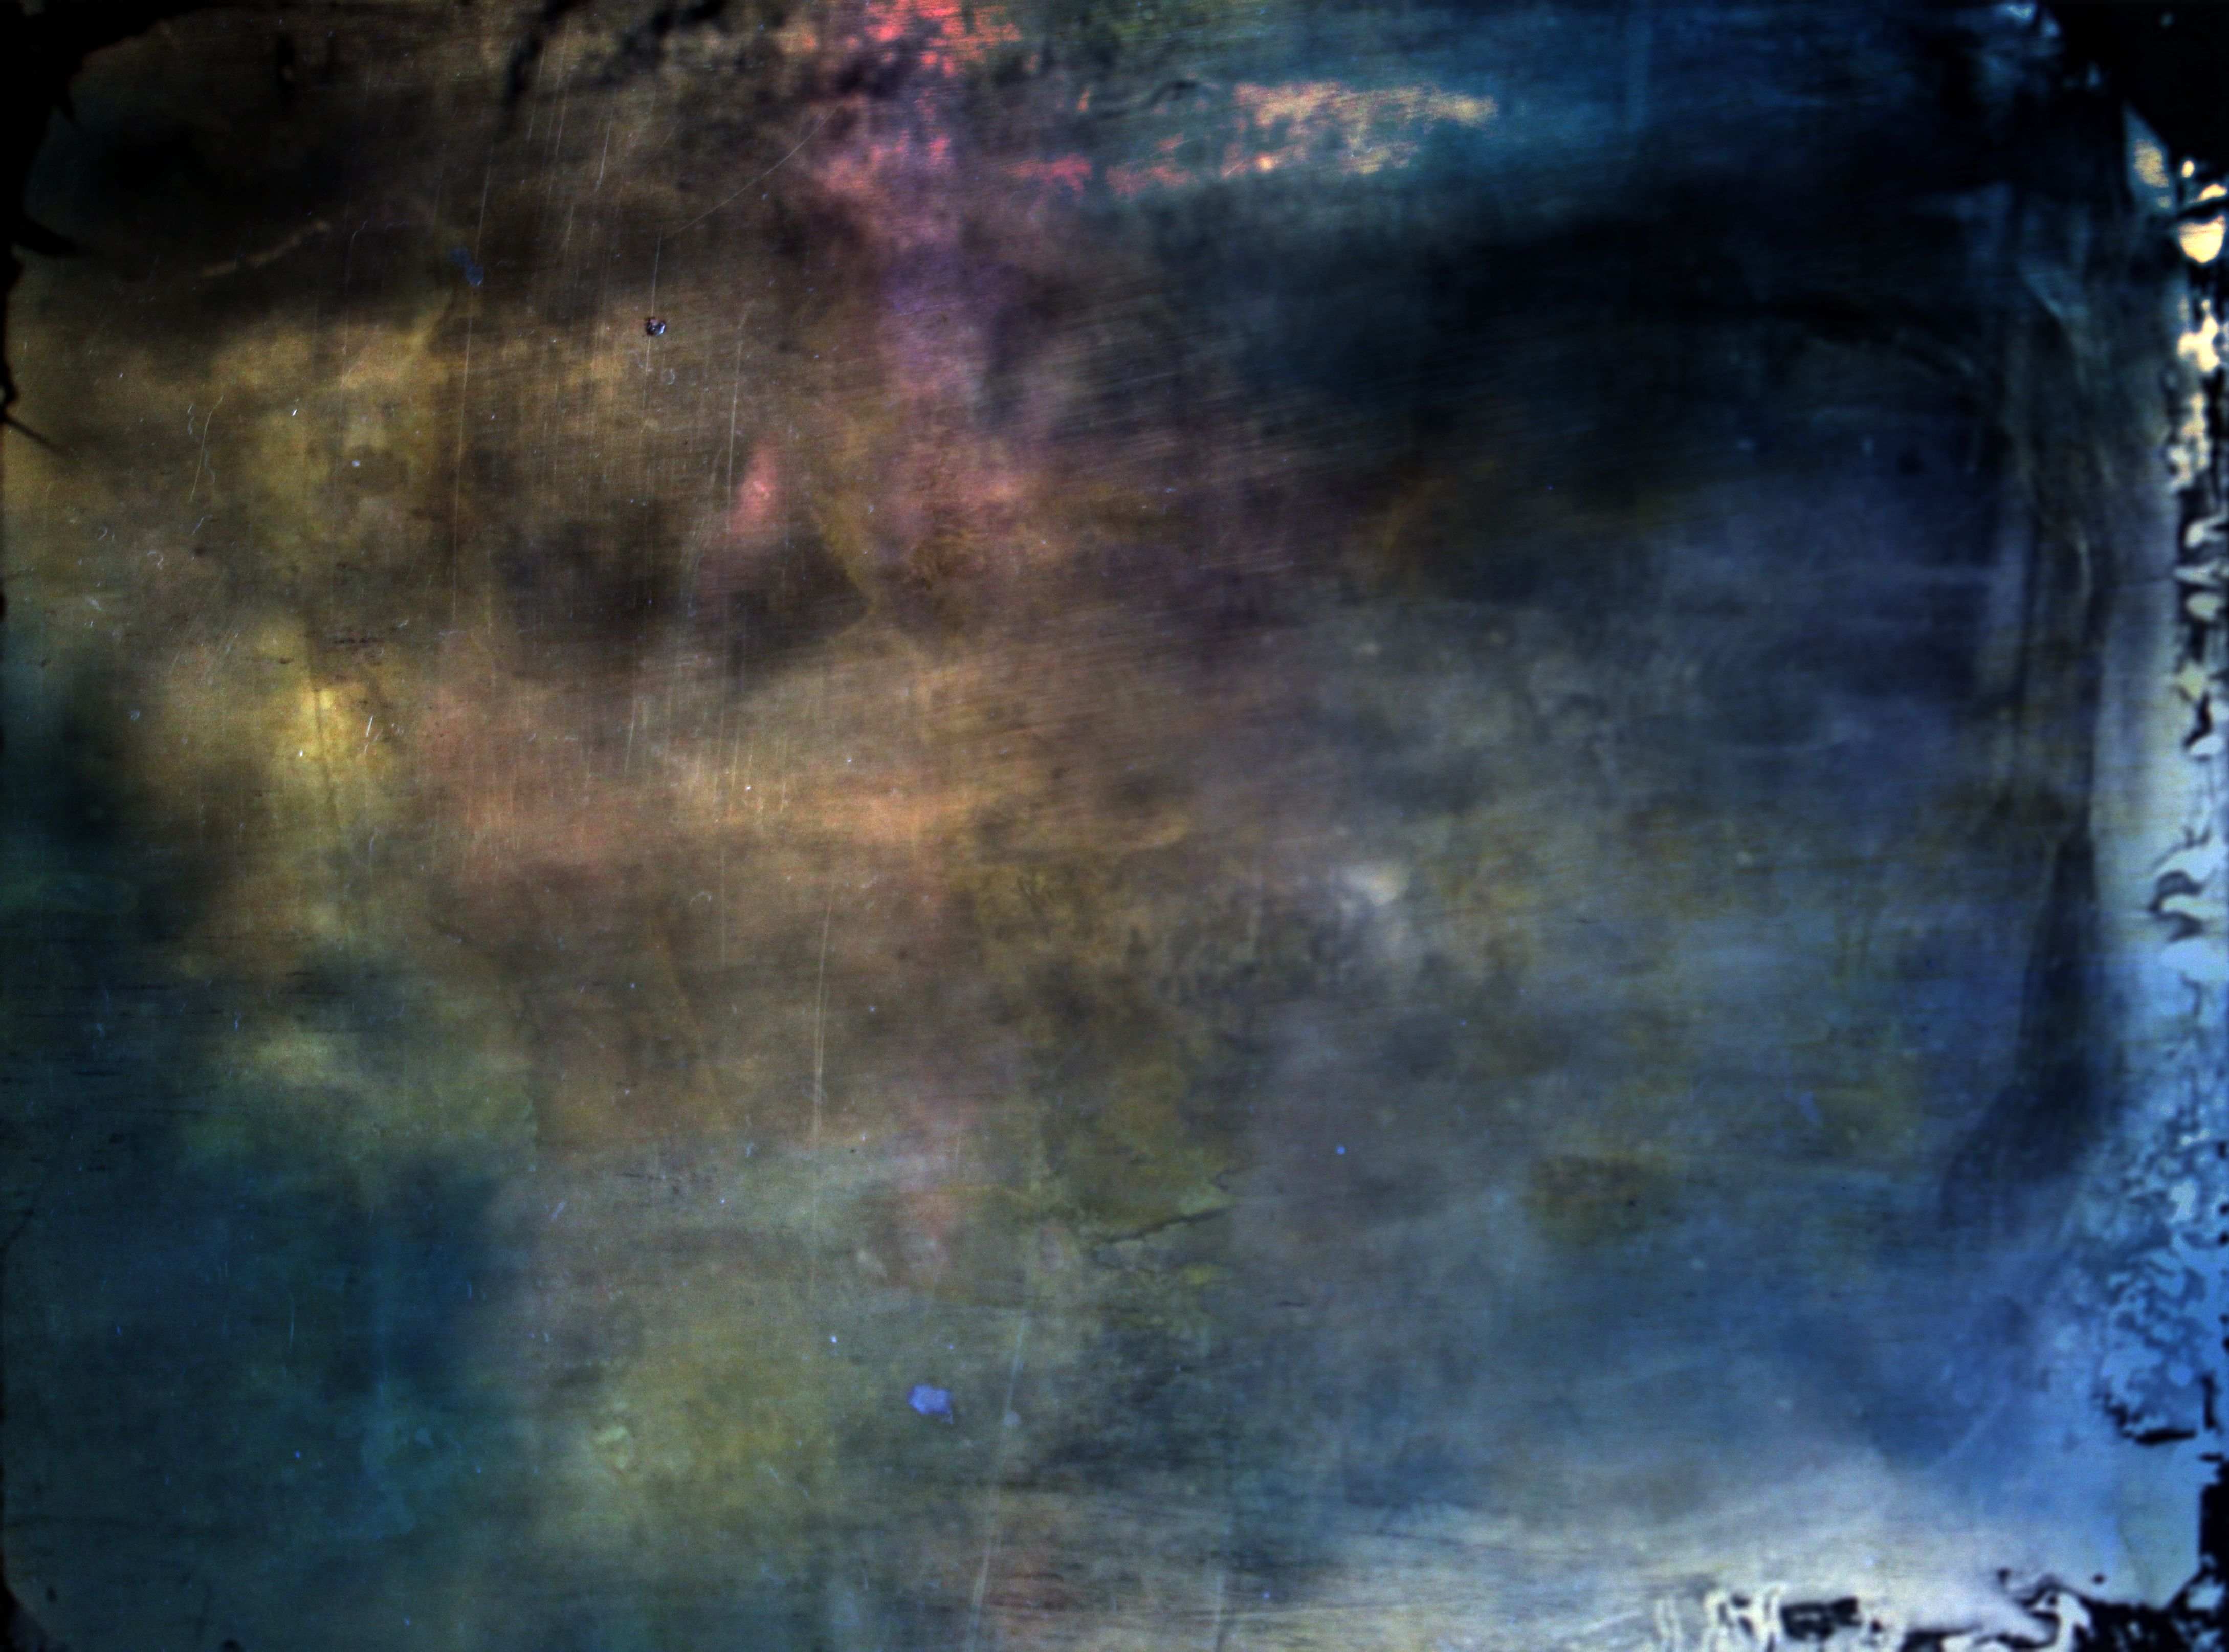
texture, reflection, space, darkness, outer space, free, art, screenshot